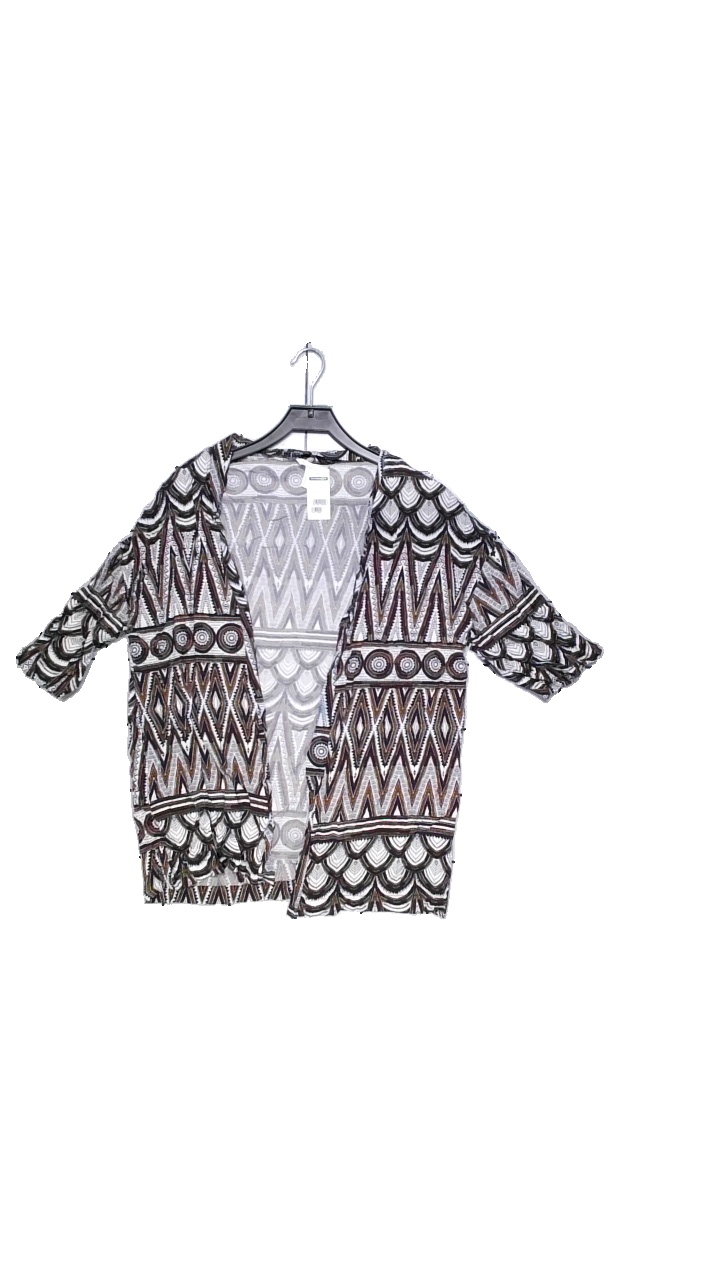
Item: Blouse (Ladies)
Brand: H&m
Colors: White, Blue, Multicolor, Brown
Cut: Loose
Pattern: Geometric print
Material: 100% viscose
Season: Spring
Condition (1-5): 4
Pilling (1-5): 5
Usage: Reuse
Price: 50-100